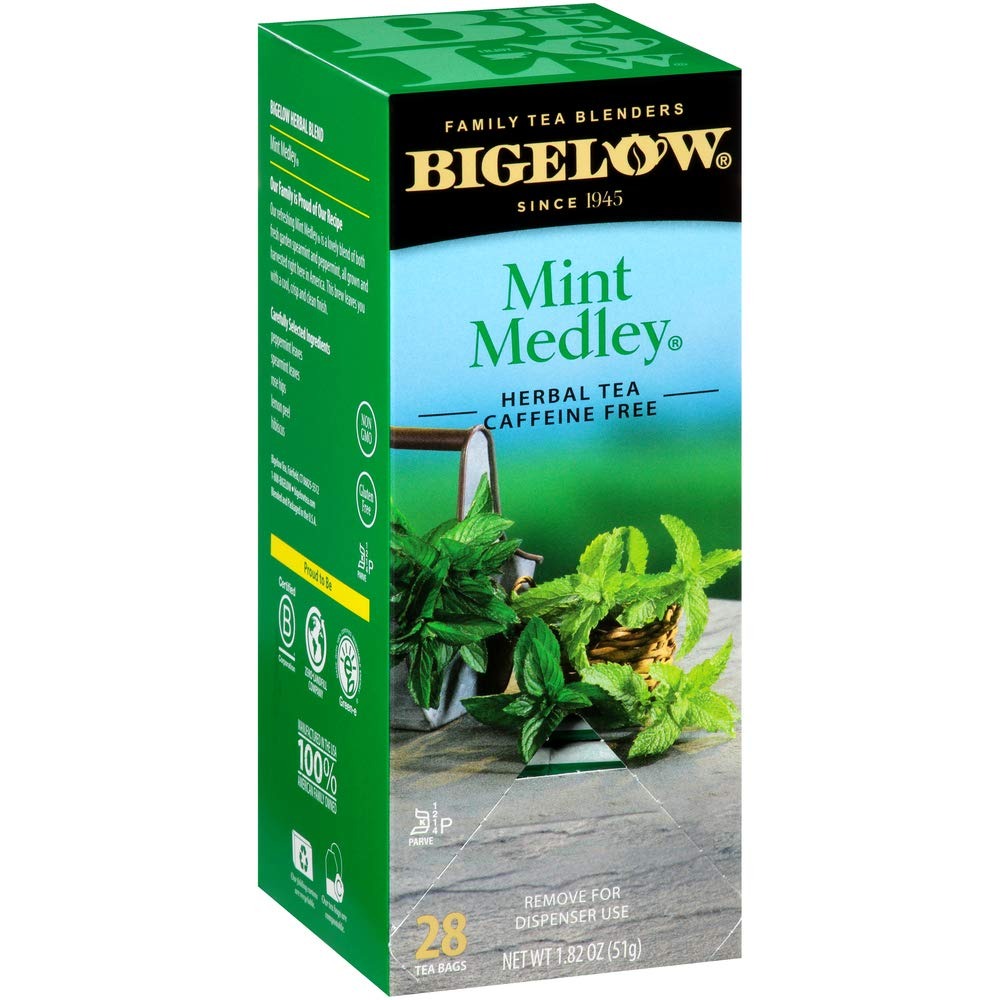
Item Name: Bigelow Mint Medley Herbal Tea Bags 28-Count Box (Pack of 3) Mint Tea Bags Peppermint & Spearmint Herbal Tea All Natural Gluten Free
Value: 84.0
Unit: Count

Price: 24.88